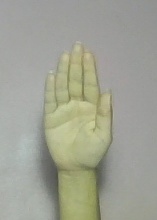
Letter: seen